GB Airways

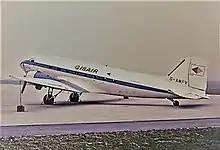

GB Airways was a British airline; prior to its sale, it was headquartered in 'The Beehive', a former terminal building, at City Place Gatwick, London Gatwick Airport in Crawley, West Sussex, England.